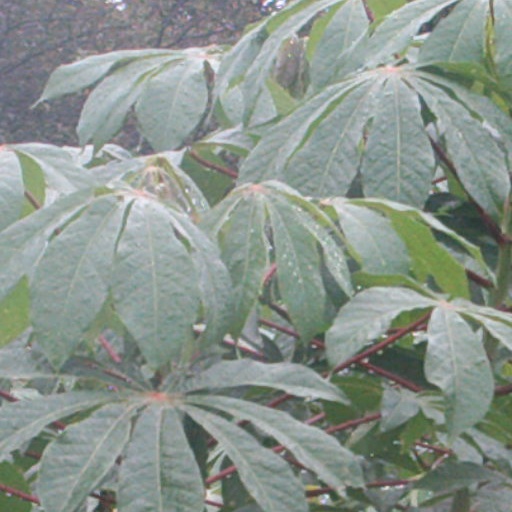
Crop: cassava